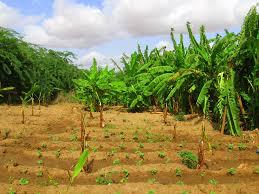
Maandalizi ya shamba kabla ya kuja kupanda mimea inakuwanga kitu ya muhimu katika kila mkulima anayeendeleza shughuli za kupanda vitu kama ndizi. Ndizi huliwa ikiwa mbichi ama ikiwa umeiva.